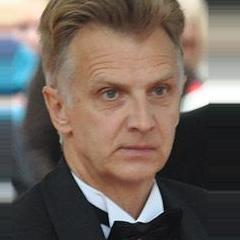
Age: 56